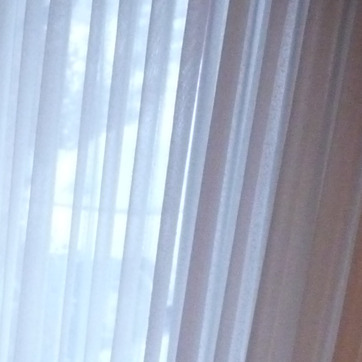
Material: fabric